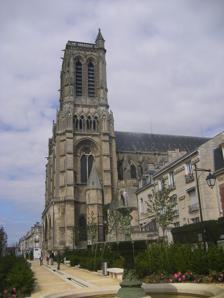
Building: Soissons Cathedral
Country: France
Year built: 1211
Cathedral located in Aisne, France Cathedral of Saints Gervasius and Protasius Cathédrale Saint-Gervais-et-Saint-Protais Soissons Cathedral Religion Affiliation Roman Catholic District Diocese of Soissons, Laon, and Saint-Quentin Ecclesiastical or organizational status Cathedral- Basilica Location Location Soissons , France Geographic coordinates 49°22′51″N 3°19′31″E / 49.3808°N 3.3252°E / 49.3808; 3.3252 Architecture Type Church Style Gothic Groundbreaking 1177 Completed 1479 Soissons Cathedral (French: Cathédrale Saint-Gervais-et-Saint-Protais ) is a Gothic basilica church in Soissons , France. It is the seat of the Bishop of Soissons, Laon, and Saint-Quentin . The construction of the south transept was begun about 1177, and the lowest courses of the choir in 1182. History The choir, with its original three-storey elevation and extremely tall clerestory, was completed in 1211. This was earlier than Chartres, on which the design was supposed to have been based. Work then continued into the nave until the late 13th century. The single western tower dates from the mid-13th century and is an imitation of those of Notre-Dame de Paris , which it equals in height (66 metres (217 ft)). The tower was restored after it and part of the nave were severely damaged in World War I . A matching tower on the other side of the façade was originally planned, but never built. Description The graceful southern transept , the oldest portion of the whole edifice, terminates in an apse . Unlike the rest of the building, it is divided inside into four (rather than three) levels. The choir end of the cathedral contains stained glass from the 13th century. A tapestry from the 15th century depicts the life of the martyrs Gervasius and Protasius , the patron saints of the cathedral. Rubens ' Adoration of the Shepherds hangs in the northern transept, as does a painting by Philippe de Champaigne . Maurice Duruflé composed his work for organ "Fugue sur Le carillon des heures ⓘ de la Cathédrale de Soissons" op. 12 (1962) Some stained glass windows from the Cathedrale de Soissons are on permanent exhibit at the Walters Art Museum in Baltimore , Maryland, and the Isabella Stewart Gardner Museum in Boston . 2017 Storm Damage On January 12, 2017, during a winter storm, strong winds collapsed in a significant portion of the west rose window . Large stone pieces of the window's tracery and sections of stained glass fell onto the tracker-action pipe organ located below the rose window, causing severe damage to the instrument. Gallery Gallery West façade of Soissons Cathedral Interior, choir East end See also List of Gothic Cathedrals in Europe References